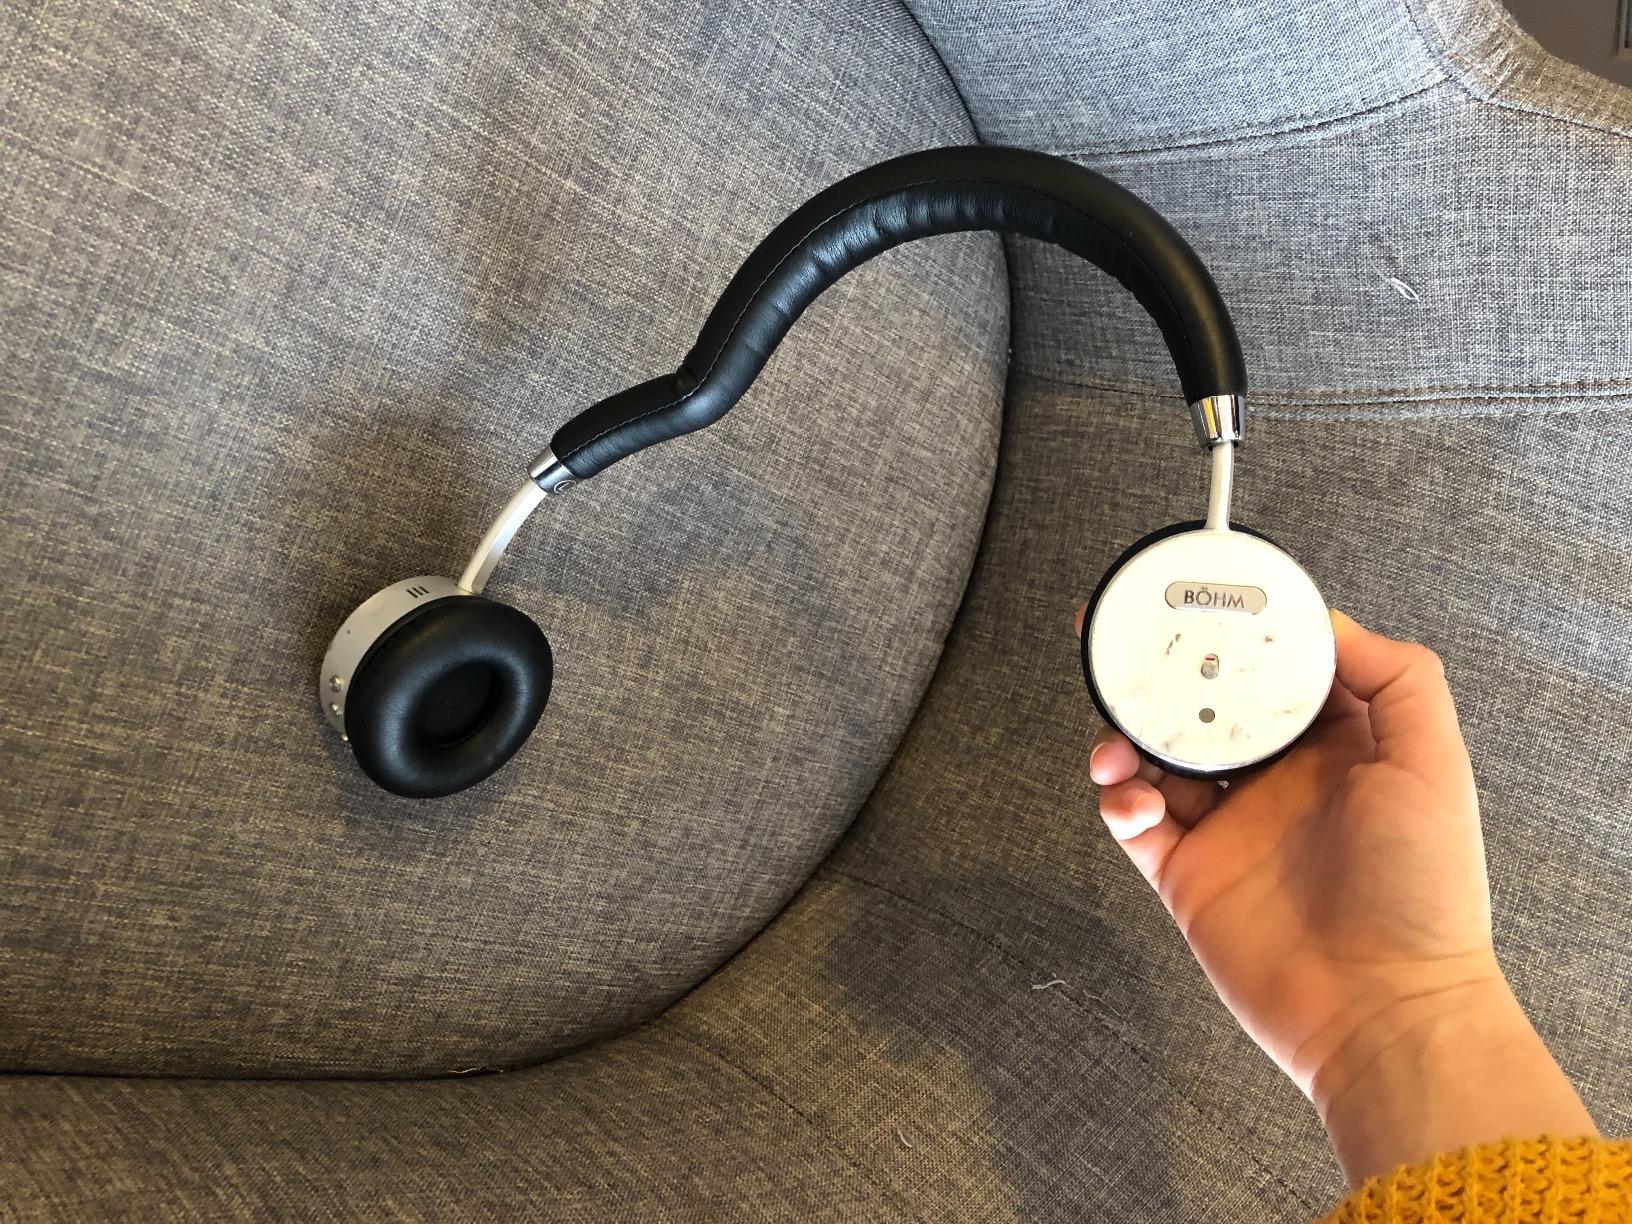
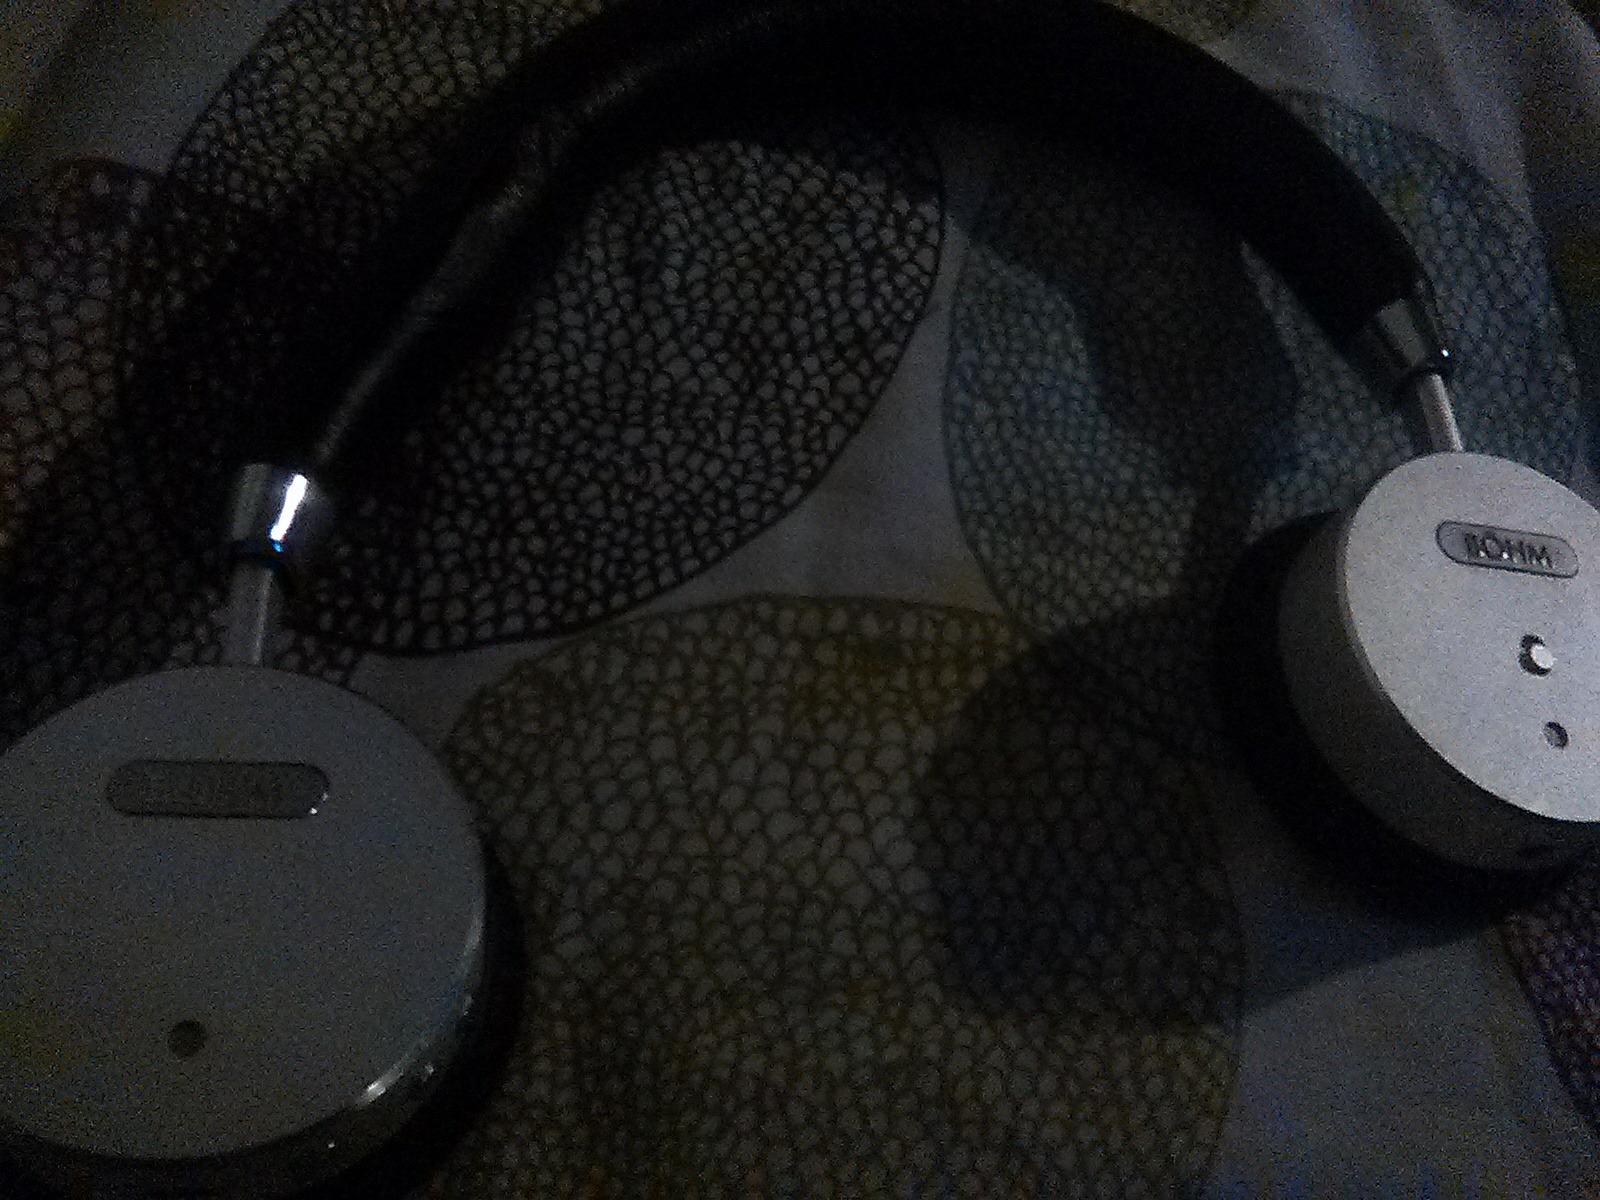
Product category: headphones
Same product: yes